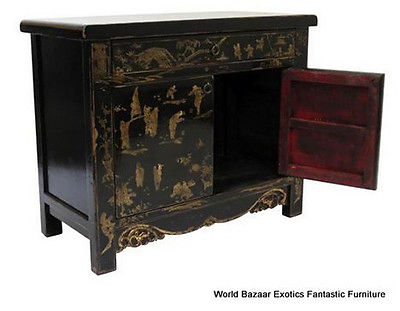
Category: cabinet